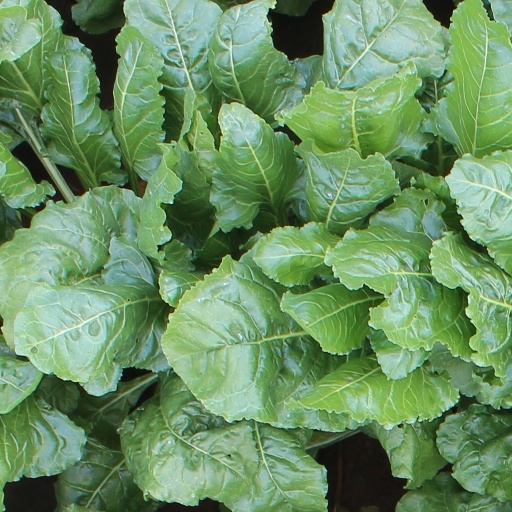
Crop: sugar beet